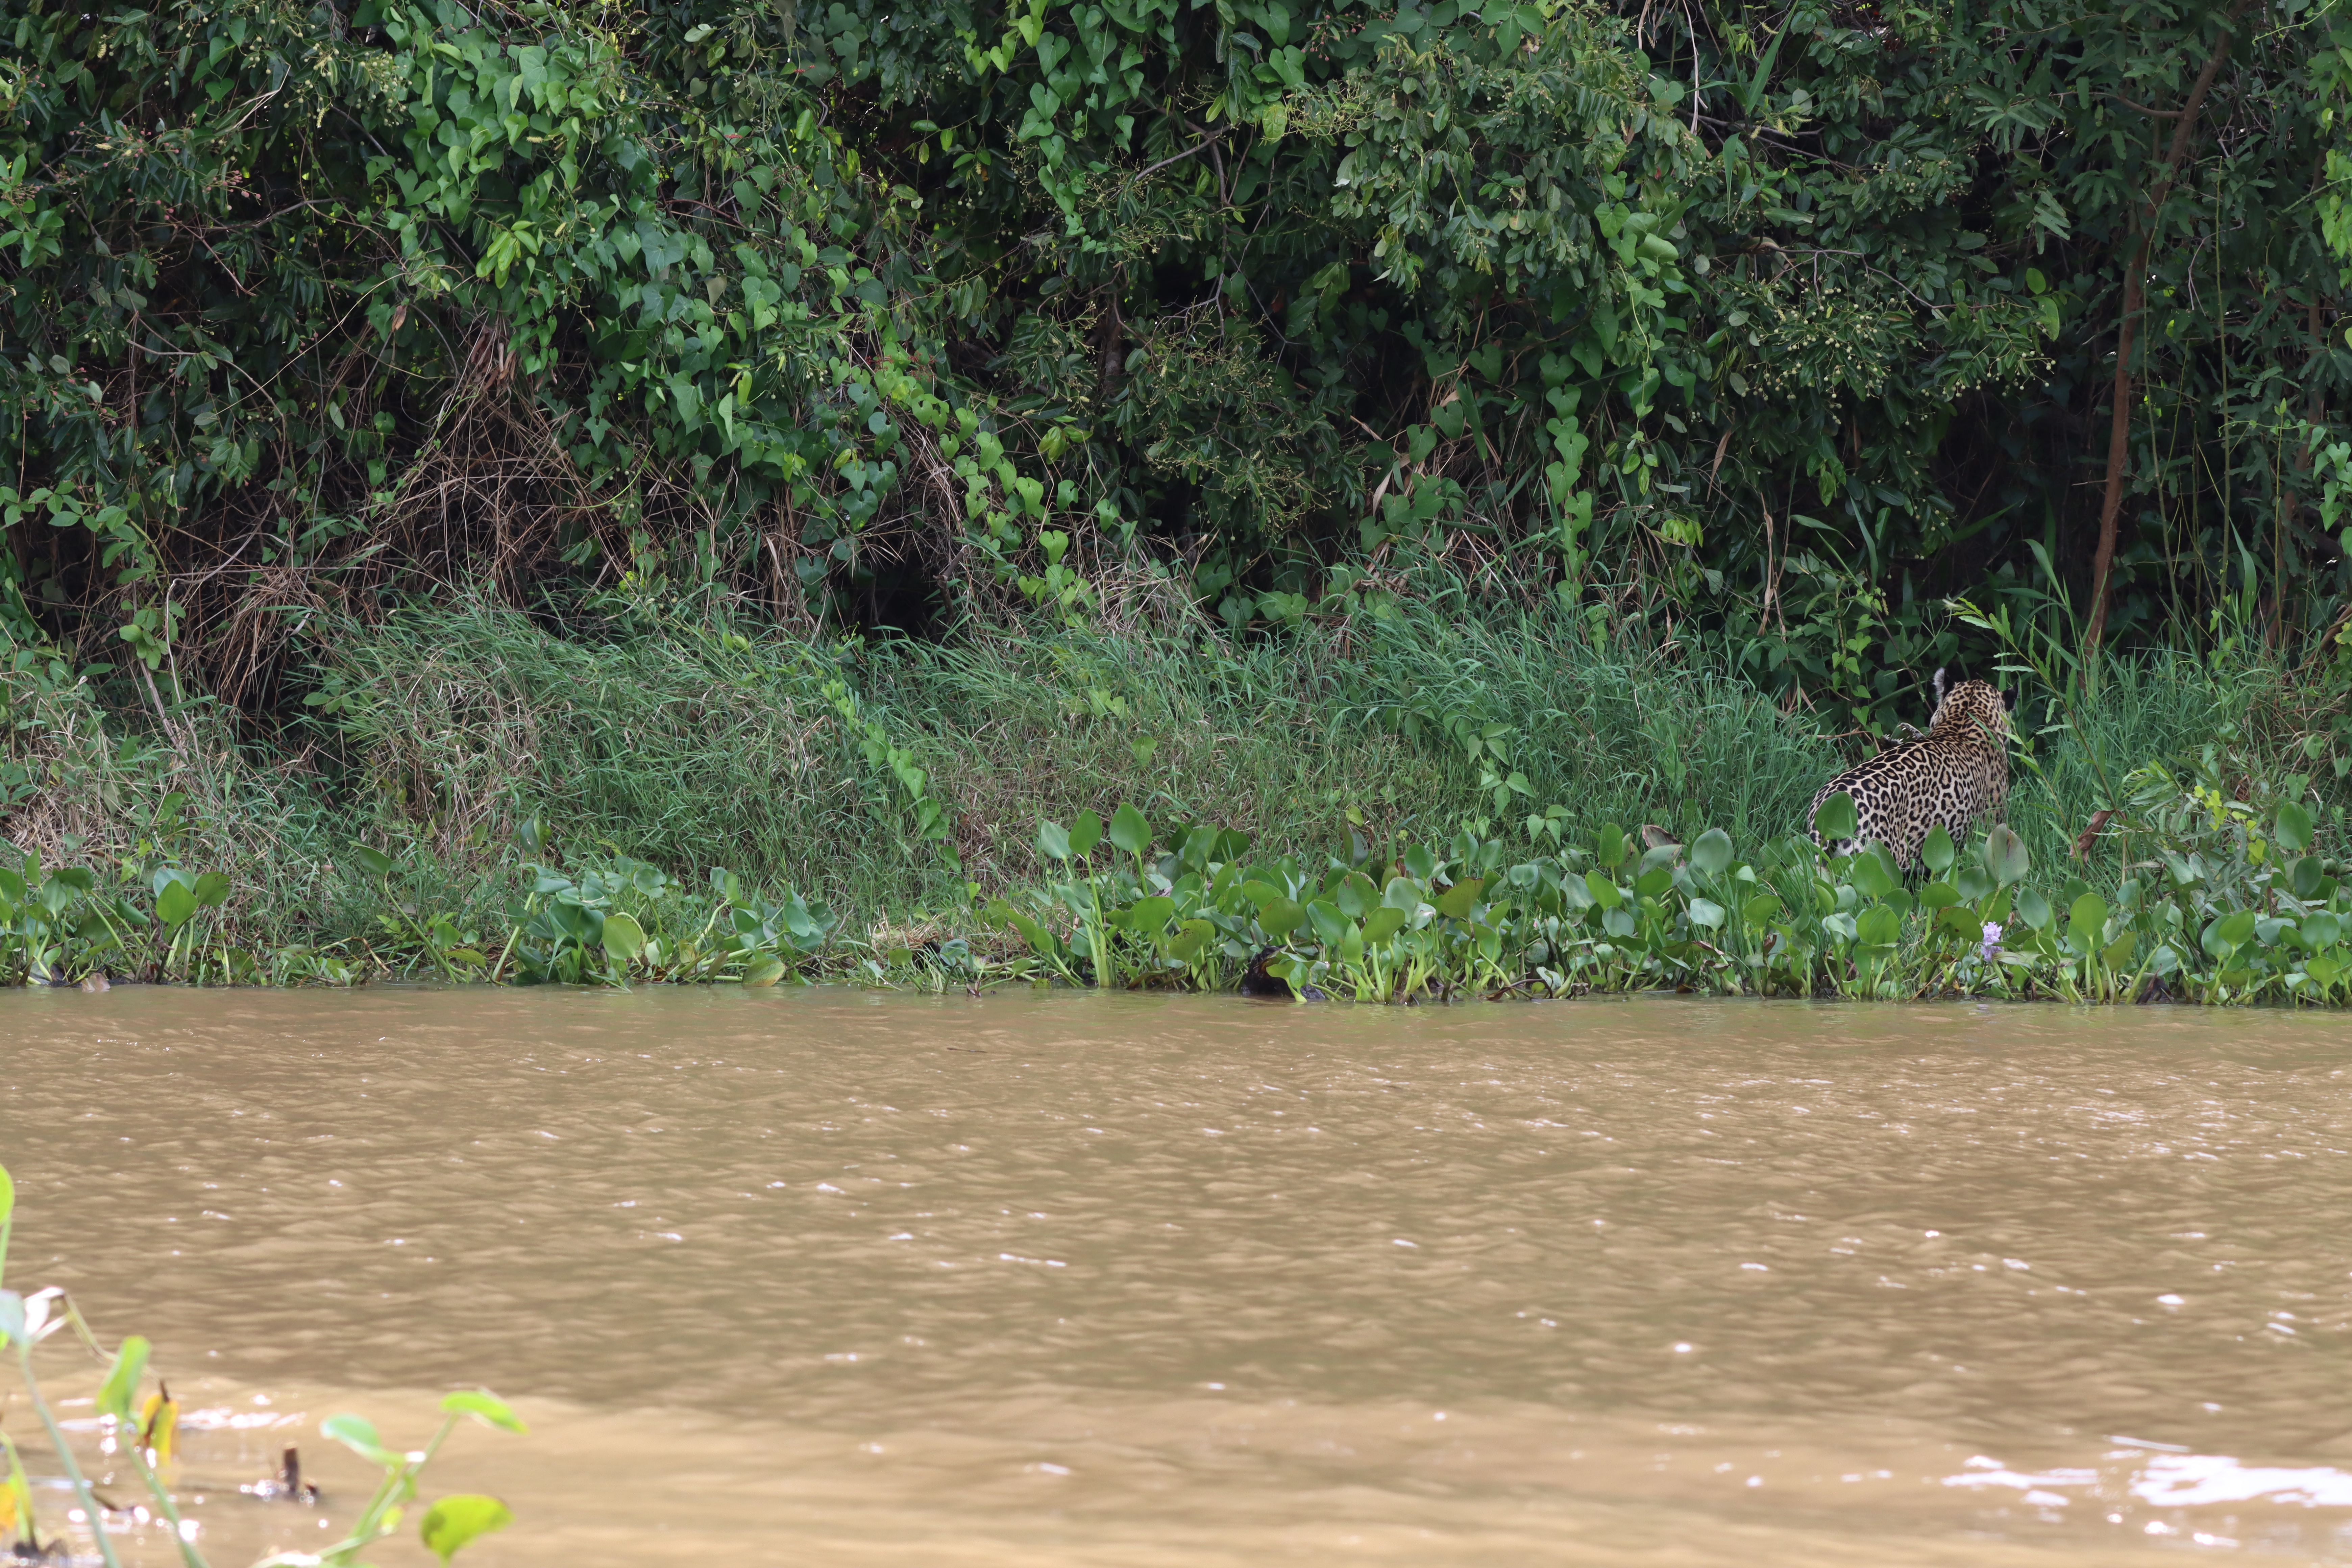
Jaguar: Medrosa